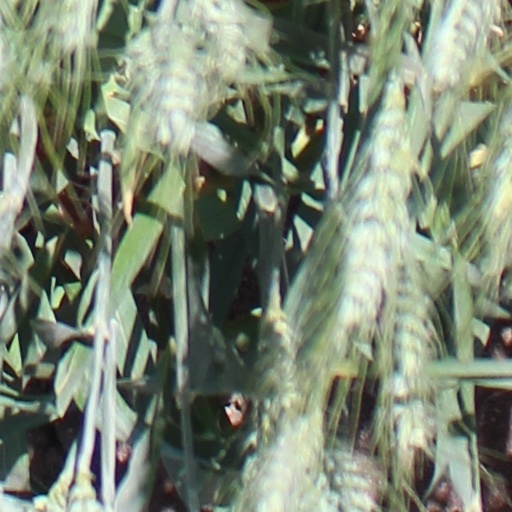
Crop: wheat